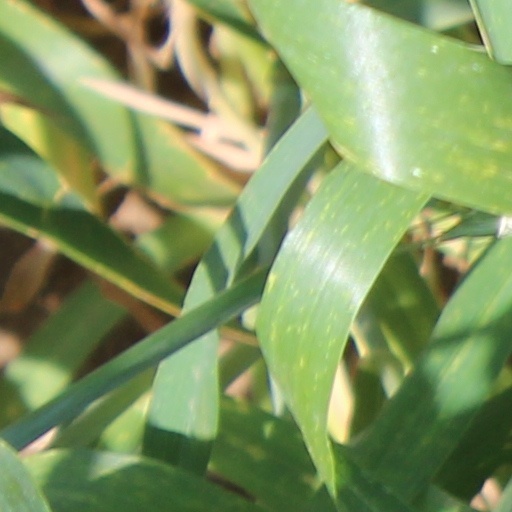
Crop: wheat